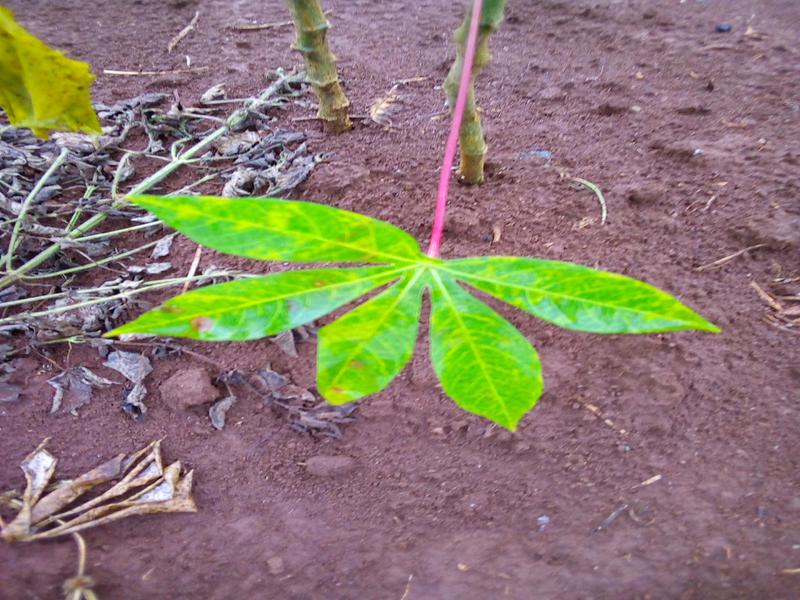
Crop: cassava
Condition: brown_streak_disease